List of birds of Kenya

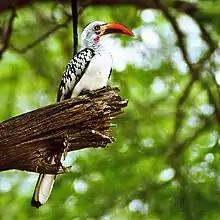
The northern red-billed hornbill inspired the character Zazu in "The Lion King". This one was photographed at Lake Baringo.

The family Trogonidae includes trogons and quetzals. Found in tropical woodlands worldwide, they feed on insects and fruit, and their broad bills and weak legs reflect their diet and arboreal habits. Although their flight is fast, they are reluctant to fly any distance. Trogons have soft, often colorful, feathers with distinctive male and female plumage.